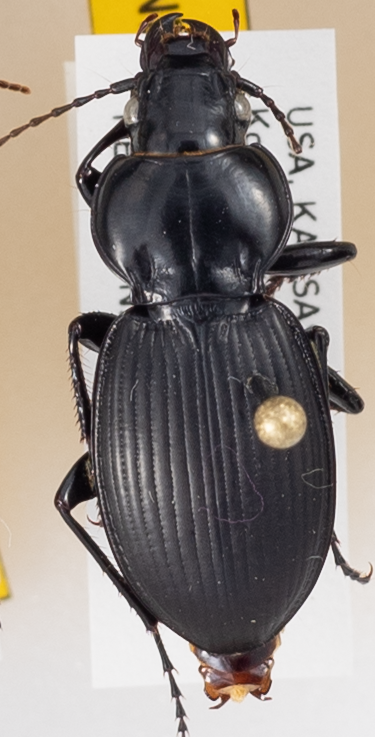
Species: Cyclotrachelus sodalis colossus
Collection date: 2018-06-18 04:00:00
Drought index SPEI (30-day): -2.01
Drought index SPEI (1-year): -1.416
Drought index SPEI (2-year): -0.782